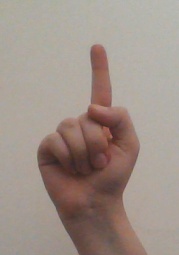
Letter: bb